Washington State Republican Party

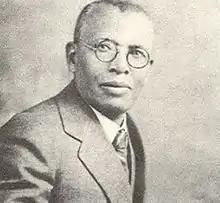
Horace Cayton founded and published the Seattle Republican, an early party mouthpiece.

Washington voters tend to support Democratic Party candidates, with "The New York Times" referring to the state as "Democratopolis."